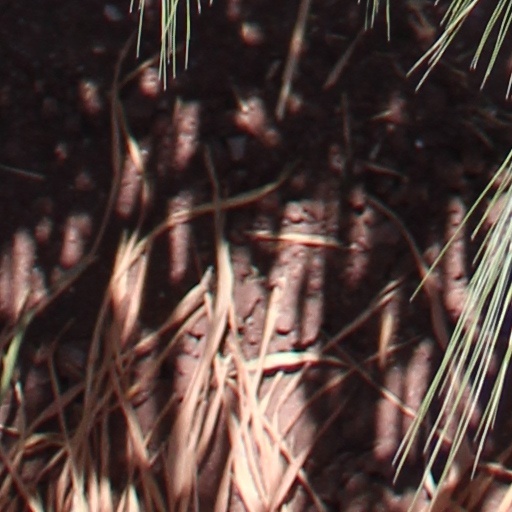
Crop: wheat